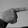
ASL letter: G